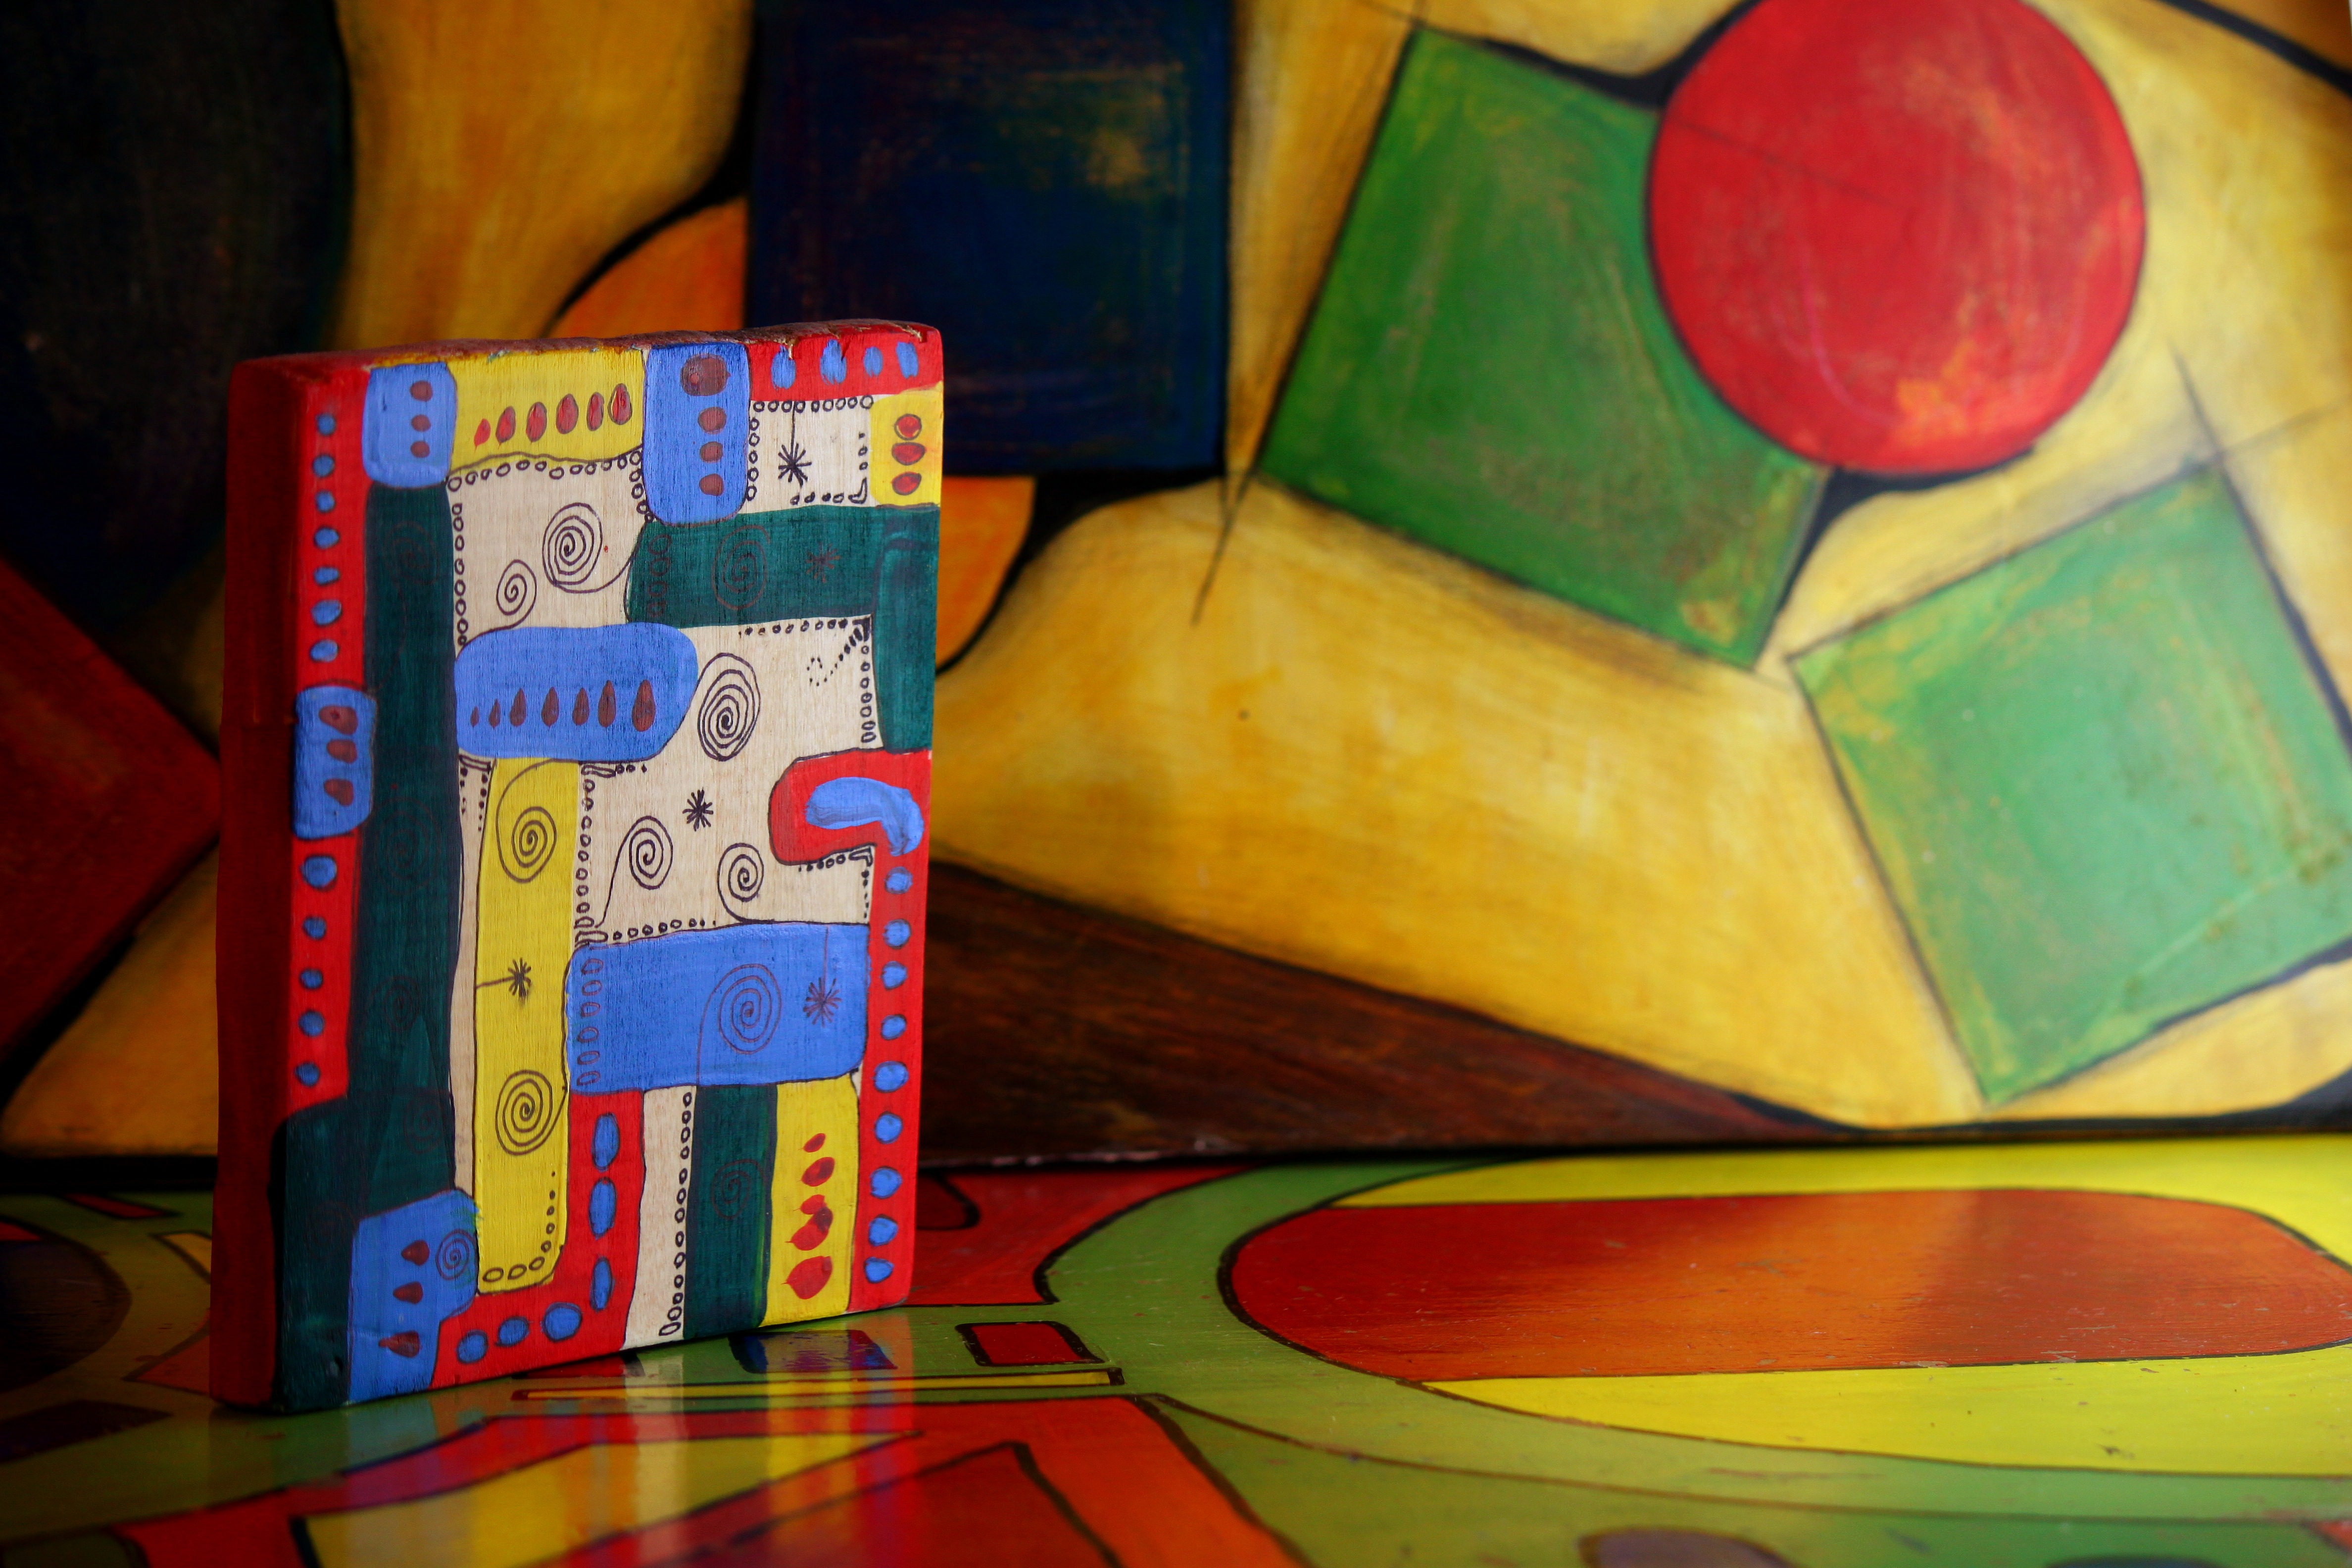
abstract, wood, red, color, colorful, yellow, still life, material, painting, pictures, art, colors, shape, modern art, acrylic paint, child art